Anacostia Line

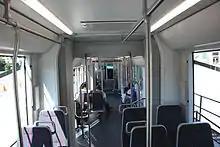
Interior of a DC Streetcar vehicle constructed in 2006–7 for use on the Anacostia Line.

The Anacostia Line is a partially constructed line of the DC Streetcar, never put into service, intended to connect the Anacostia neighborhood with Joint Base Anacostia–Bolling. Construction occurred in 2009 and 2010, but was terminated before the line was complete.